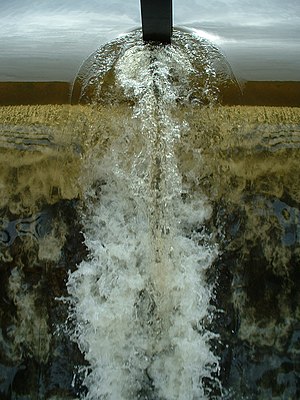
Turbulens
Turbulent vandstrømning omkring en forhindring. Strømningen længere væk er laminar.
I strømningsmekanik er turbulens eller turbulent strømning et strømningsområde karakteriseret ved lav bevægelsesmængdediffusion, høj bevægelsesmængdekonvektion – og tryk- og hastighedsvariationer over tid. Strømning, som ikke er turbulent, kaldes laminar strømning. Turbulens kommer til udtryk, ved at partikler spredes hurtigt og kaotisk.